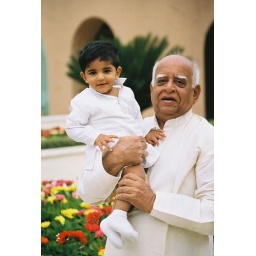
The boys in white